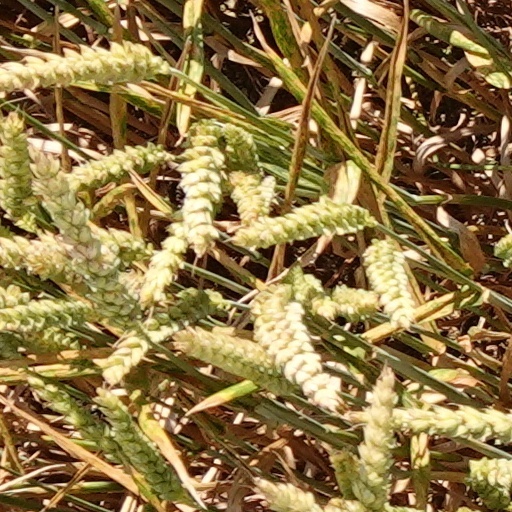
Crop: wheat